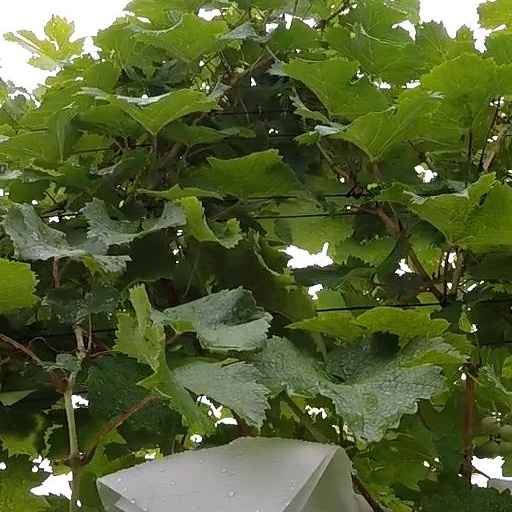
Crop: grape